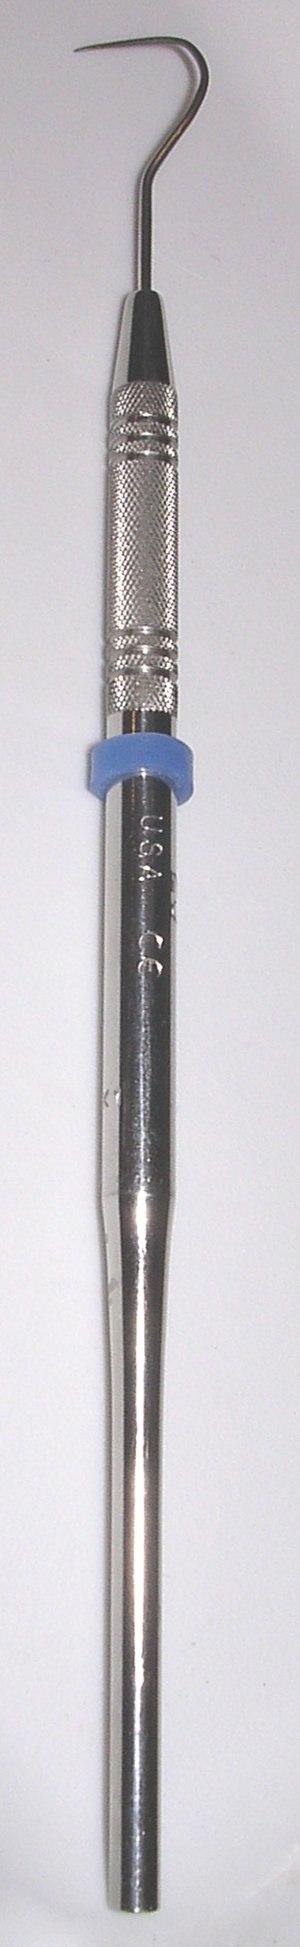
Une sonde dentaire est un instrument dentaire à main utilisé par les dentistes pour l'exploration tactile des surfaces de la dent. Le bout pointu de la sonde sert à vérifier la sensibilité dentaire du patient.